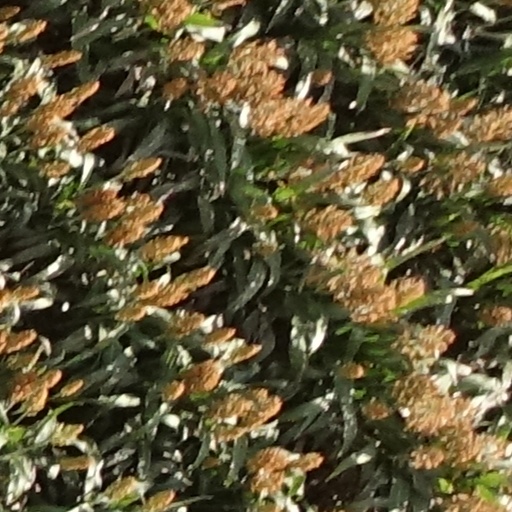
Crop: sorghum